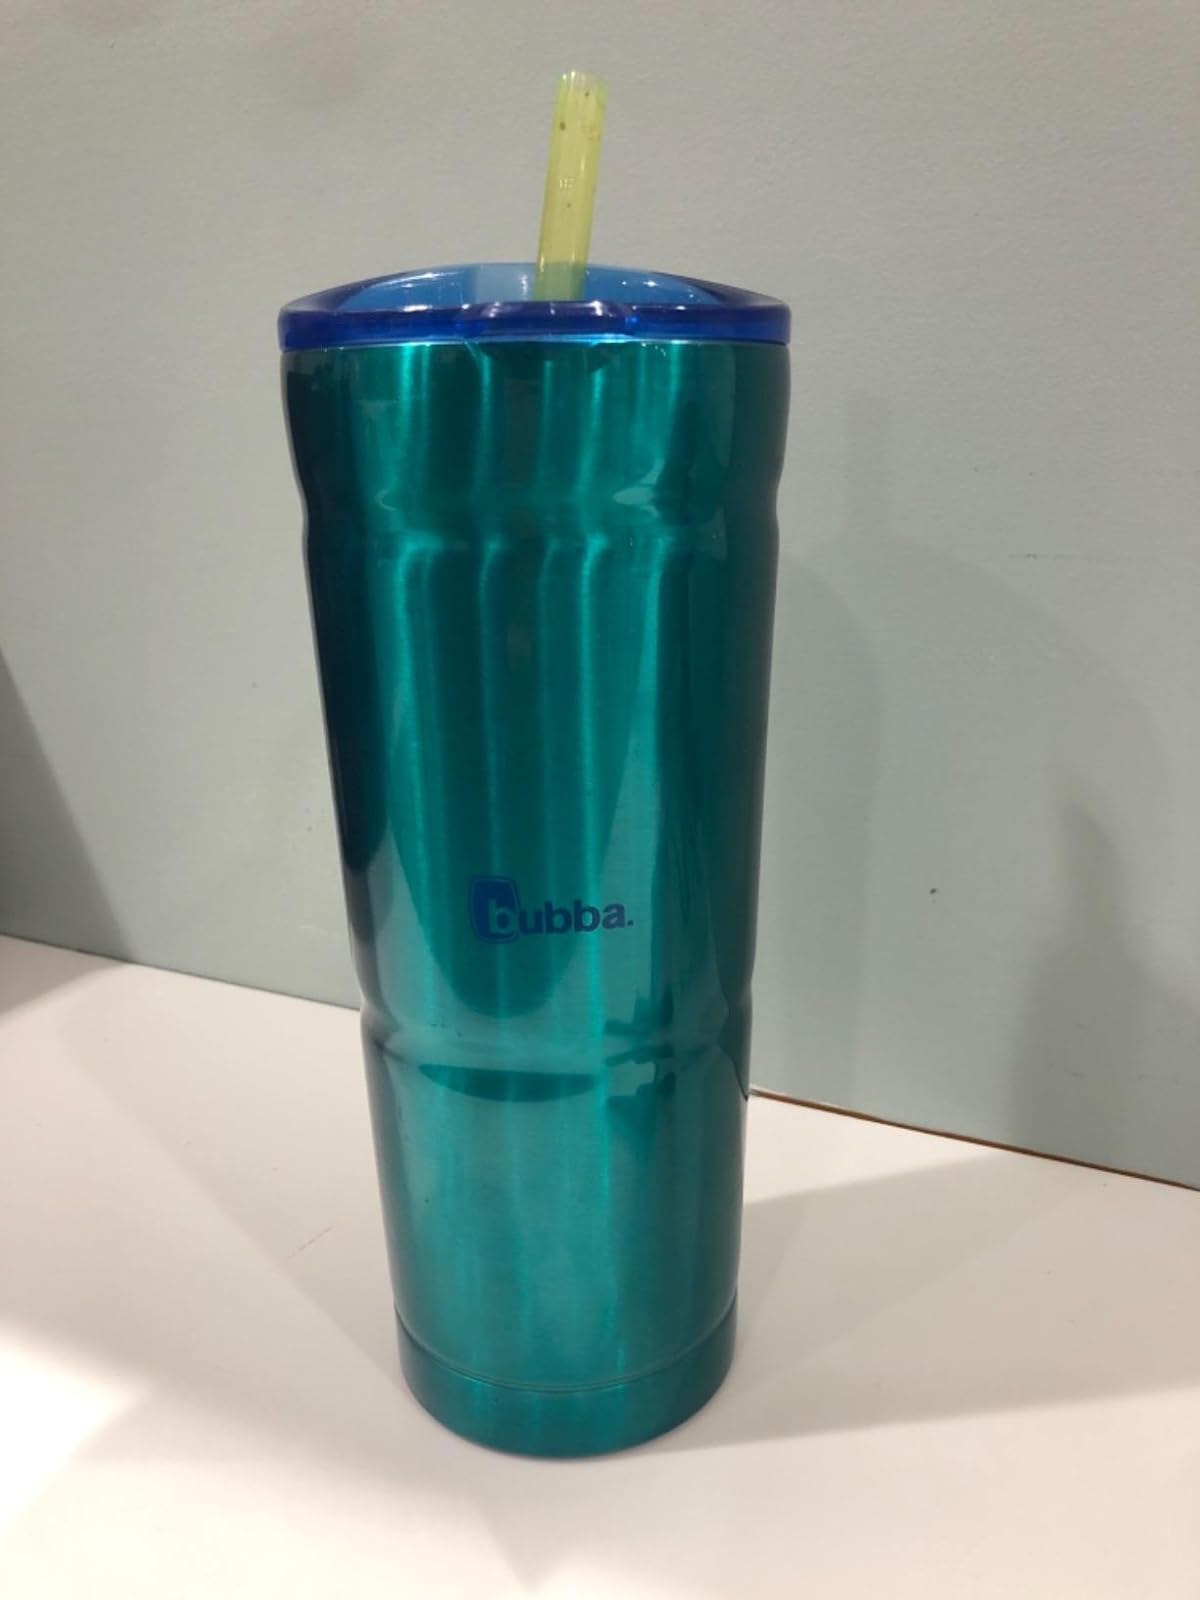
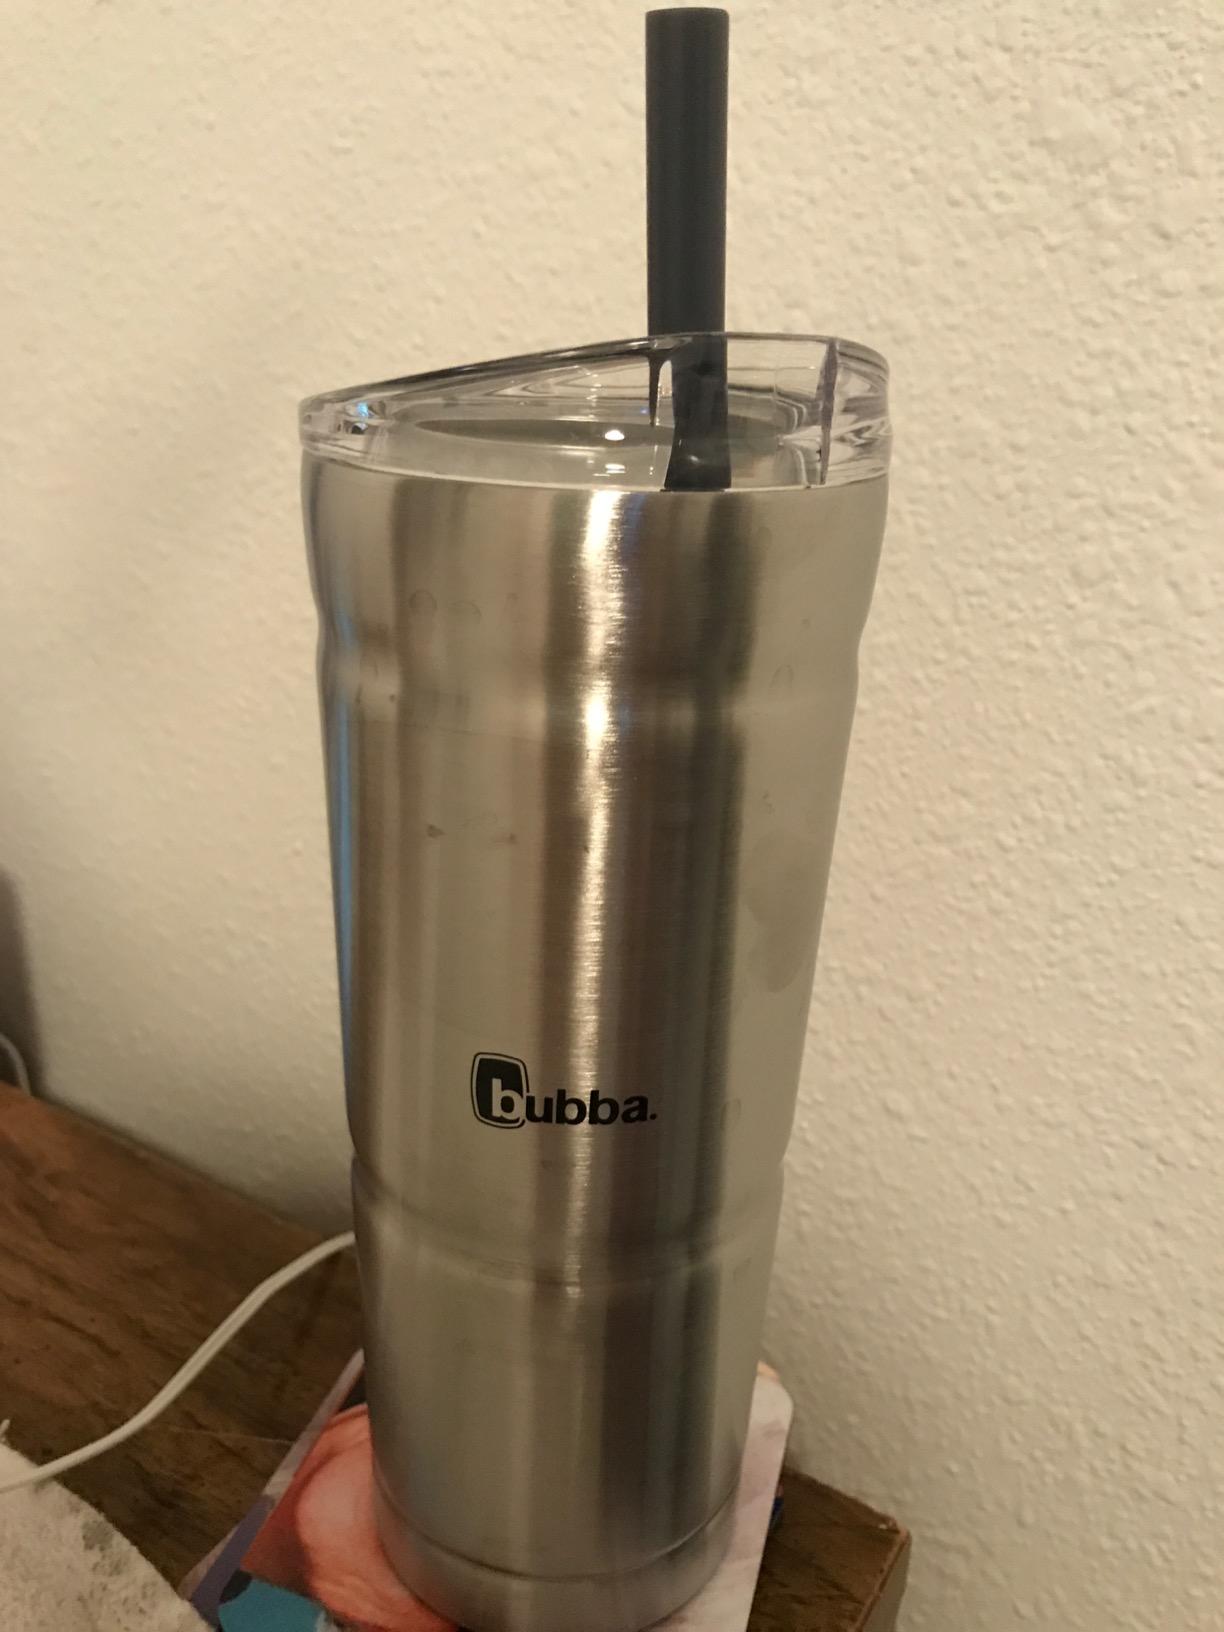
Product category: items_tea
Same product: no